Astrological aspect (Hindu astrology)

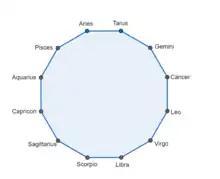
Dodecagon representing 12 Zodiac signs

1. Mars' 4th aspect forming 3 squares (projecting forward) superimposes Saturn's 10th aspect which forms another 3 squares (projecting backward) or vice versa (See Diagram No. 1 & 4)